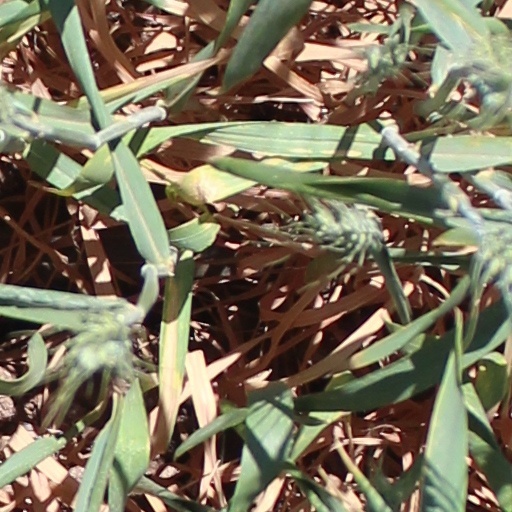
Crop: wheat